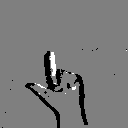
ASL letter: l